Finedon

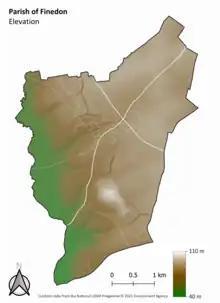
An elevation map of the Parish of Finedon.

The town of Finedon rises to approximately 90 metres Above Ordinance Datum from the River Ise, with the historical centre of the settlement occupying a shallow south-west facing valley. The contemporary point of maximum elevation in the parish is the summit of the disused Sidegate Lane Landfill Site, located south of the town at approximately 108 metres Above Ordinance Datum. The parish covers a total area of 1,482 hectares (3,662 acres).